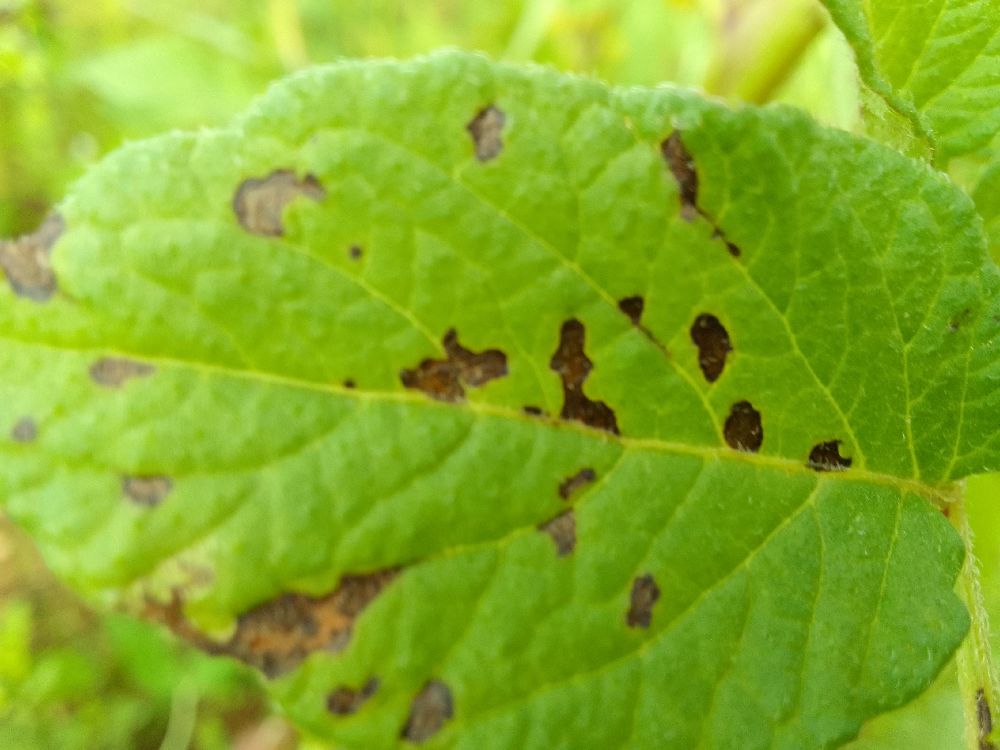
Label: Early blight